Oxwich Castle

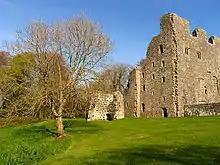
Oxwich Castle and dovecote

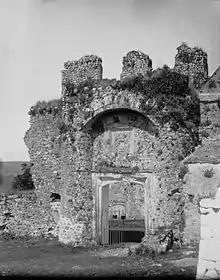
Oxwich castle entrance; c. 1910s

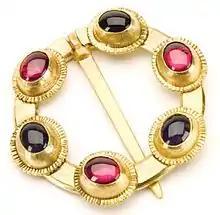
Modern replica of the original Oxwich Brooch

Oxwich Castle is a Grade I listed castle which occupies a position on a wooded headland overlooking Oxwich Bay on the Gower Peninsula, Wales. Although it may occupy the site of an earlier fortification, it is a castle in name only as it is a grand Tudor fortified manor house built in courtyard style.